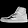
Label: Sneaker